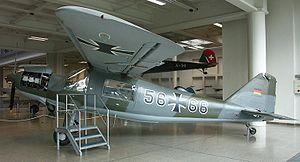
Le Do 27 est un monomoteur léger polyvalent de 4 à 6 sièges réalisé par la société allemande Dornier.